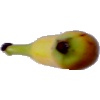
Label: Banana Lady Finger 1